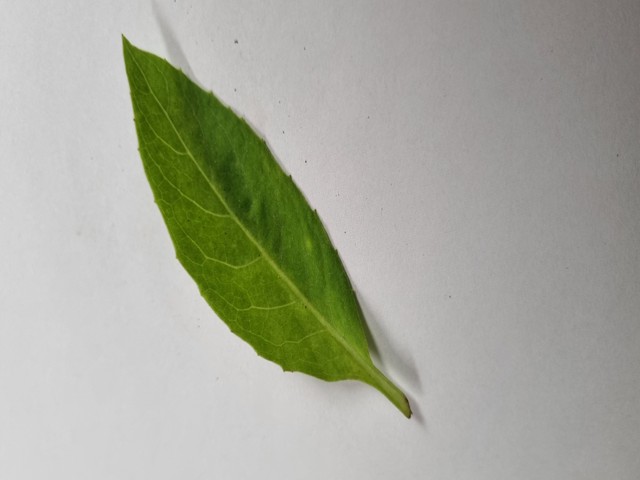
Plant: gainura